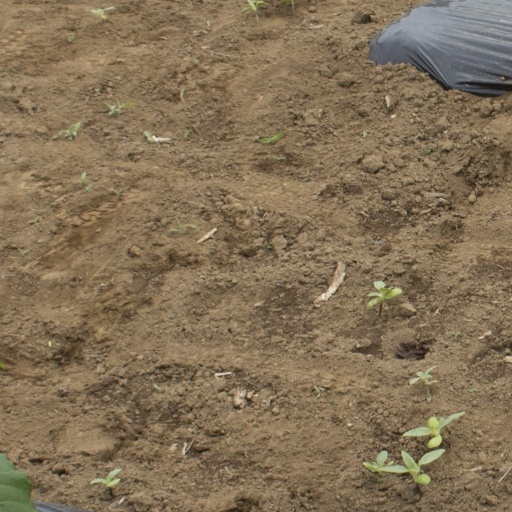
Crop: Jerusalem artichoke